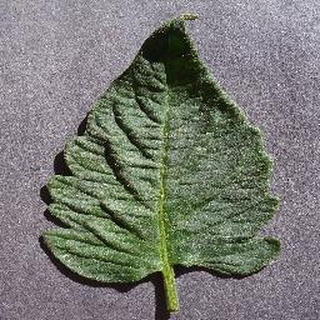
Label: healthy_tomato